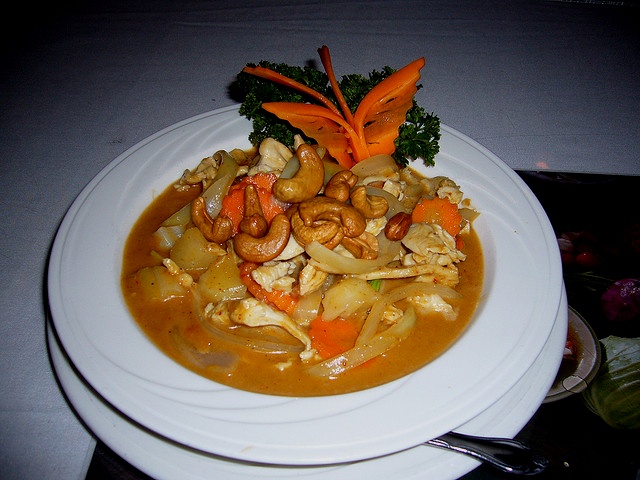
Distortion: darken